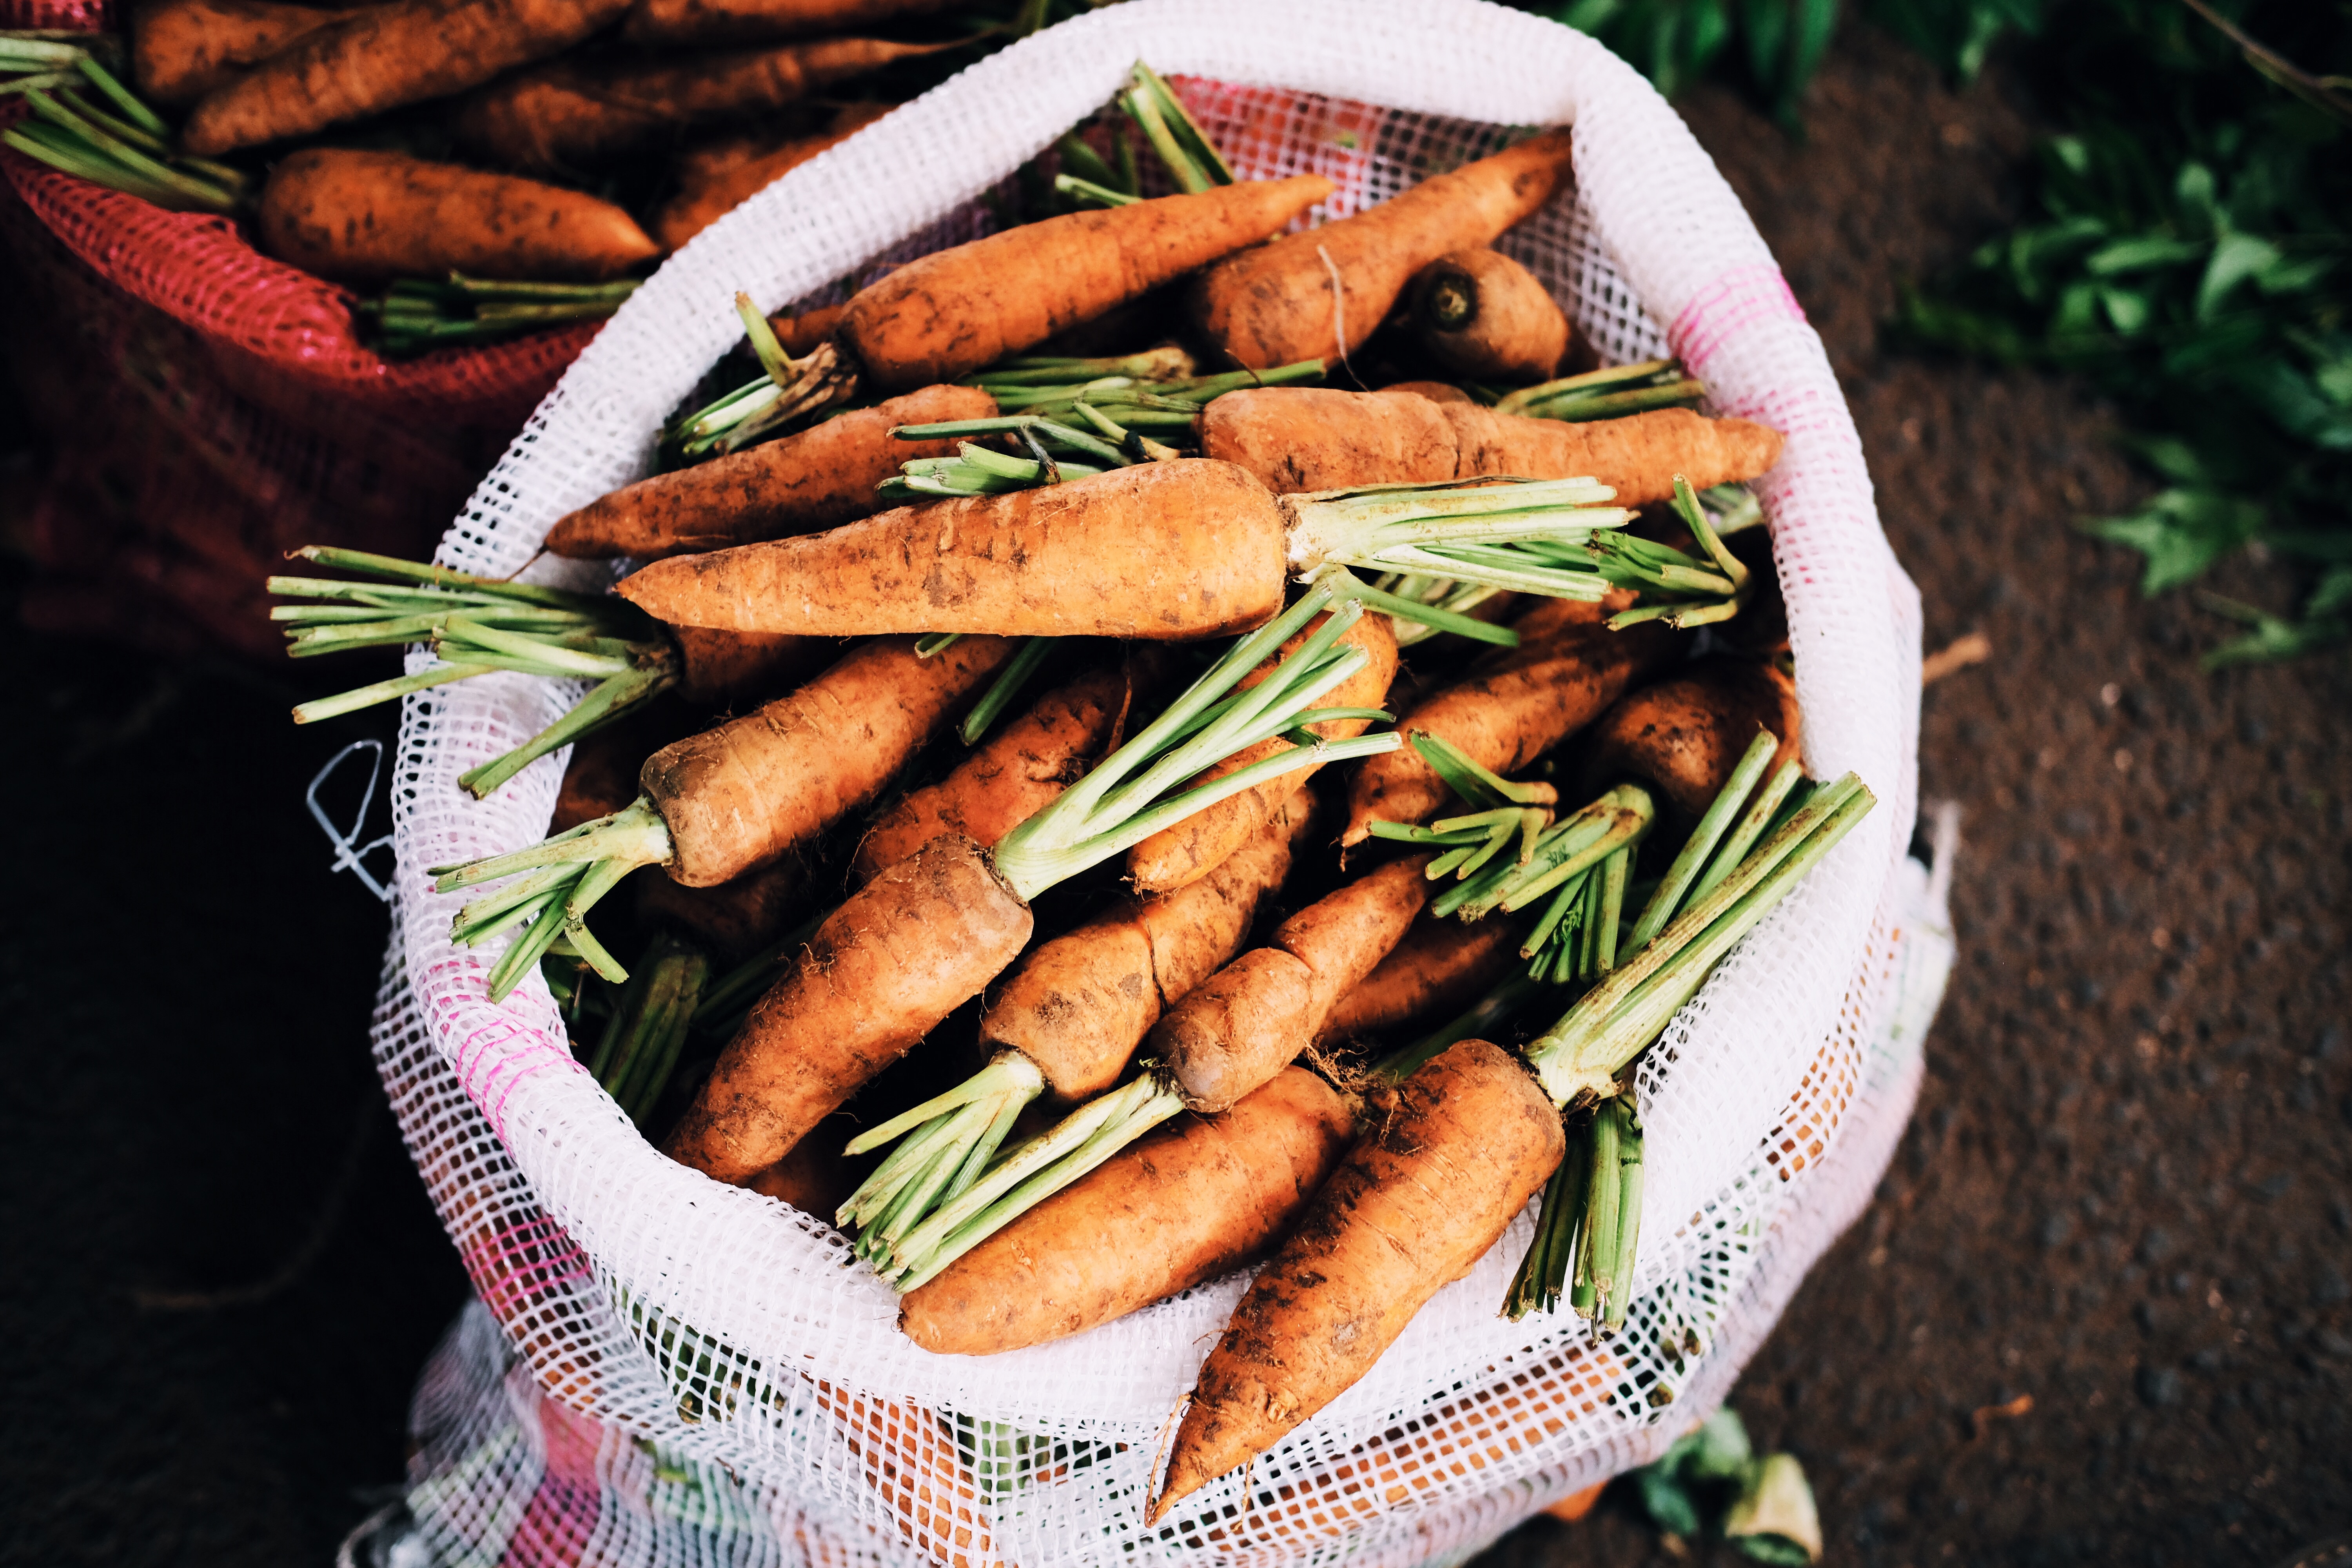
dish, food, produce, vegetable, fish, healthy, cuisine, carrot, sack